Prognathodon

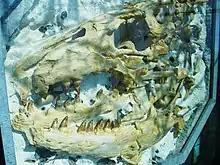

Though many species (such as "P. currii", "P. saturator" and "P. giganteus") were large with sizes approaching or potentially exceeding , many species were considerably smaller in size. The type species, "P. solvayi", was the smallest, reaching around in length. "P. hudae" is estimated to have reached in length. The largest "P. overtoni" specimen is TMP 2018.042.0005, a nearly completely preserved individual measuring over in length. "P. sectorius" would have approached the same size, about in length.